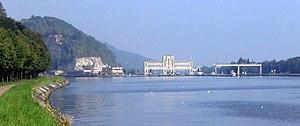
BESIX Group SA est un groupe de construction basé à Bruxelles. Actif depuis 1909, BESIX est présent en Europe, au Moyen-Orient, en Océanie, en Afrique, en Amérique du Nord et en Asie.